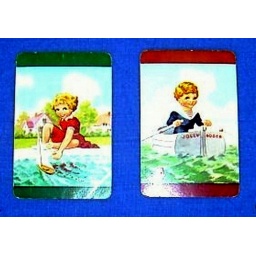
Two Cole swap cards boy in boat girl with sailboat